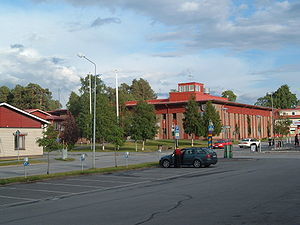
Krokoms kommun
Krokom kommune ligger landskapet Jämtland i Jämtlands län i Sverige. Kommunens administrationscenter ligger i byen Krokom. Kommunen ligger ved grænsen til Norge og grænser til Åre kommun i syd, Östersunds kommun i øst, og Strömsunds kommun i nord.